El Yunque (Cuba)

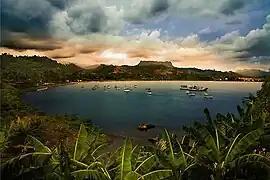
the Bay of Baracoa and El Yunque

El Yunque is a mountain located west of Baracoa and the Baracoa Bay in Cuba's Guantanamo Province. It has a table mountain shape that resembles an anvil ("yunque" in Spanish).